Noor Muhammad Jadmani

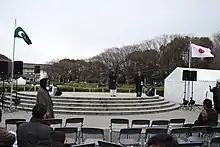
Noor Muhammad addressing in a Pakistani festival in Ueno Park, Tokyo

Noor Muhammad Jadmani (Urdu: ) is a retired officer of Foreign Service of Pakistan, who served at various ambassadorial positions for Pakistan. He also served as Chairman (SPSC) post-retirement for a period of five years; however, the High Court of Sindh has inculpated him for misconduct in the recruitment process during his tenure.